Guadarranque

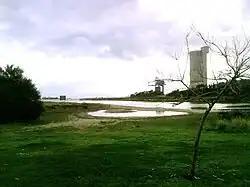
Guadarranque river

The Guadarranque is a short coastal river of Spain in the Andalusian "comarca" of Campo de Gibraltar in the province of Cádiz. It is impounded to form the Embalse de Guadarranque. Its name is derived from the Arab "Wadi Ramke" or "river of mares". The Guadarrranque, long, rises in the monte de Castellar, a short distance from the city of Castellar Viejo, and empties into the Bay of Algeciras.